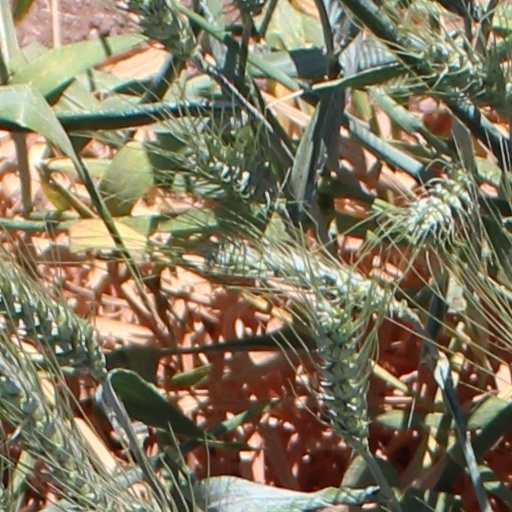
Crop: wheat